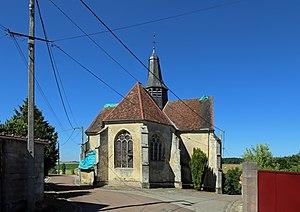
Le puits (commune de Puits-et-Nuisement, département de l'Aube, France)